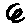
Label: 6